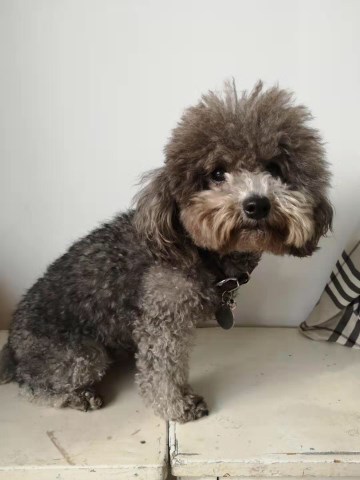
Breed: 7449-n000128-teddy